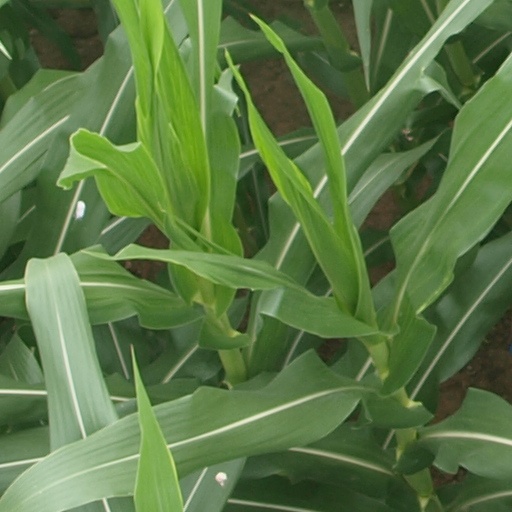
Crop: maize; corn